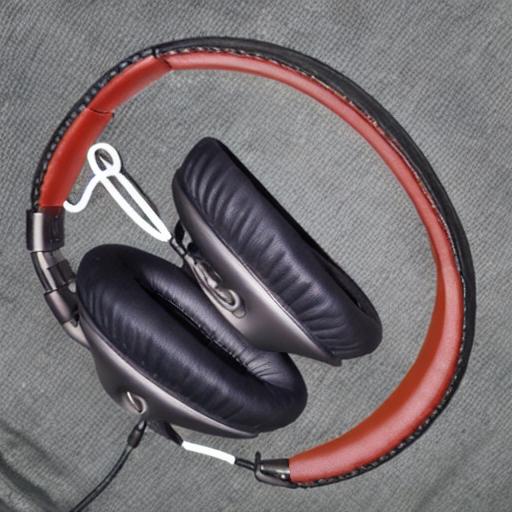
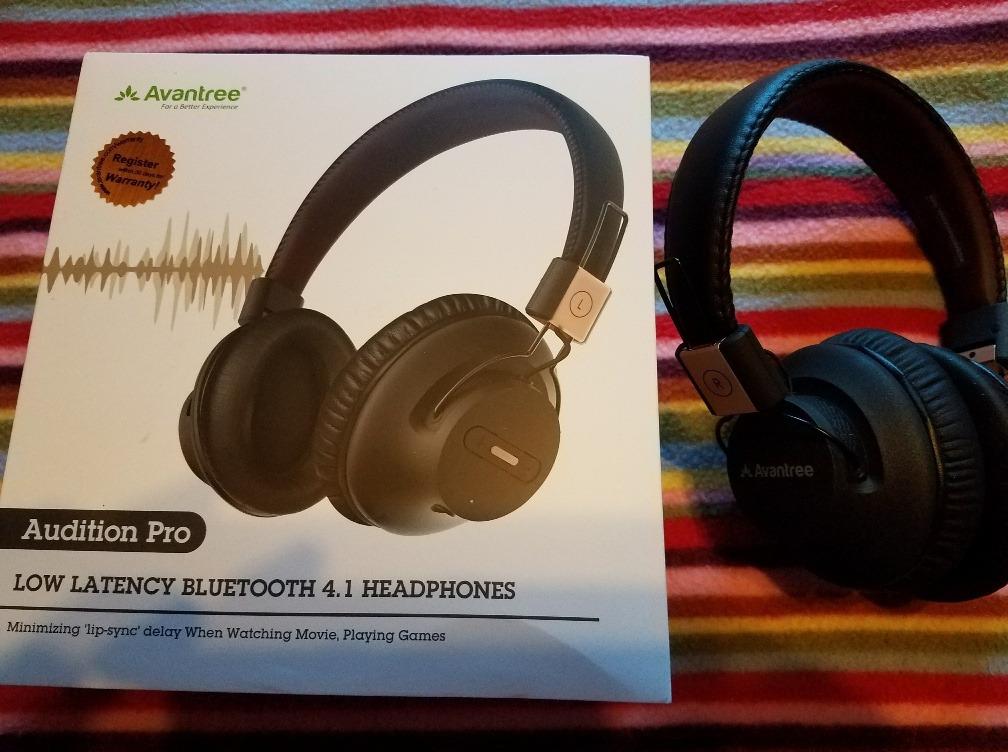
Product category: headphones
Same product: no